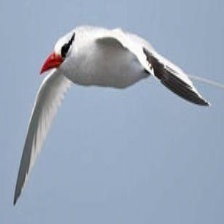
Species: RED BILLED TROPICBIRD
Scientific name: PHAETHON AETHEREU